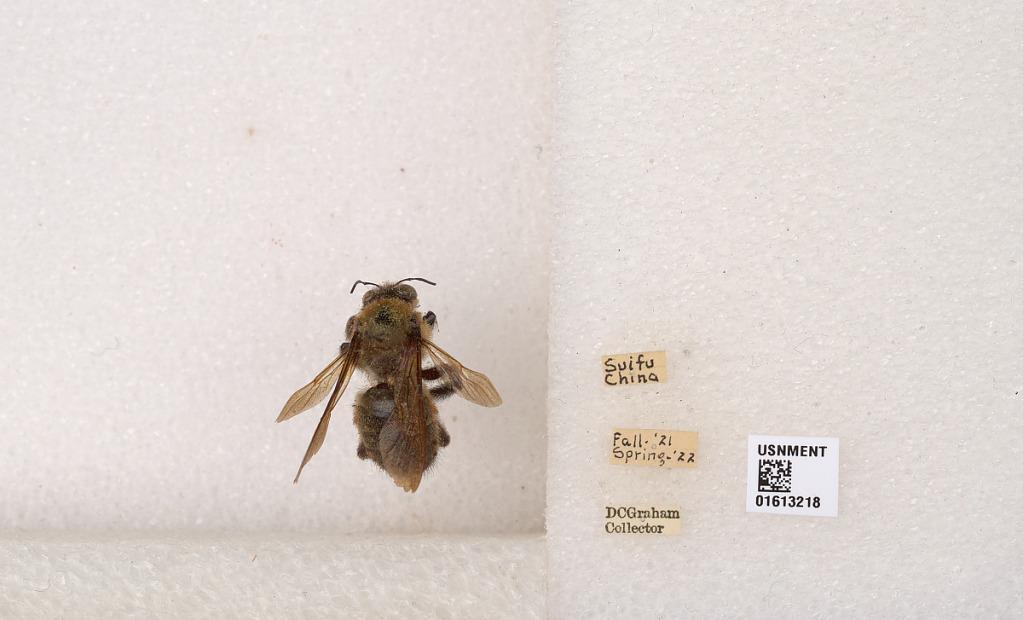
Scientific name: Xylocopa (Biluna) tranquebarorum tranquebarorum (Swederus)